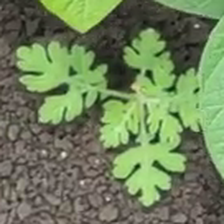
Weed species: Gajar_gavat_(Parthenium hysterophorus)